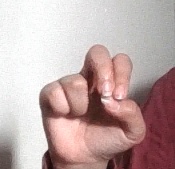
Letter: gaaf